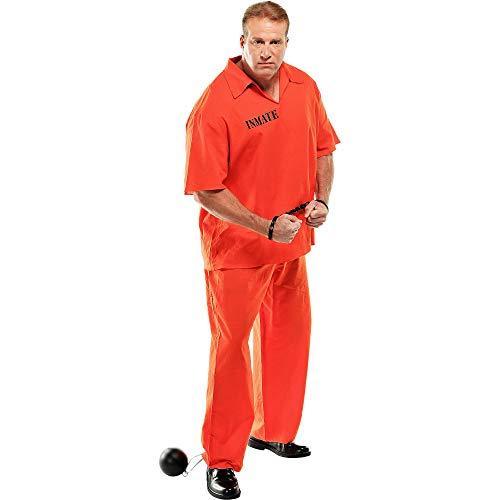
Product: AMSCAN Inmate Convict Prisoner Halloween Costume for Men, Plus Size
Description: Orange pullover shirt with inmate printed on the front, and matching orange pants.
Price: $30.61
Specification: ProductDimensions:12.5x2.5x0.3inches|ItemWeight:12.8ounces|ShippingWeight:13.6ounces(Viewshippingratesandpolicies)|ASIN:B0045DCNYO|Itemmodelnumber:840398|Manufacturerrecommendedage:4-10years